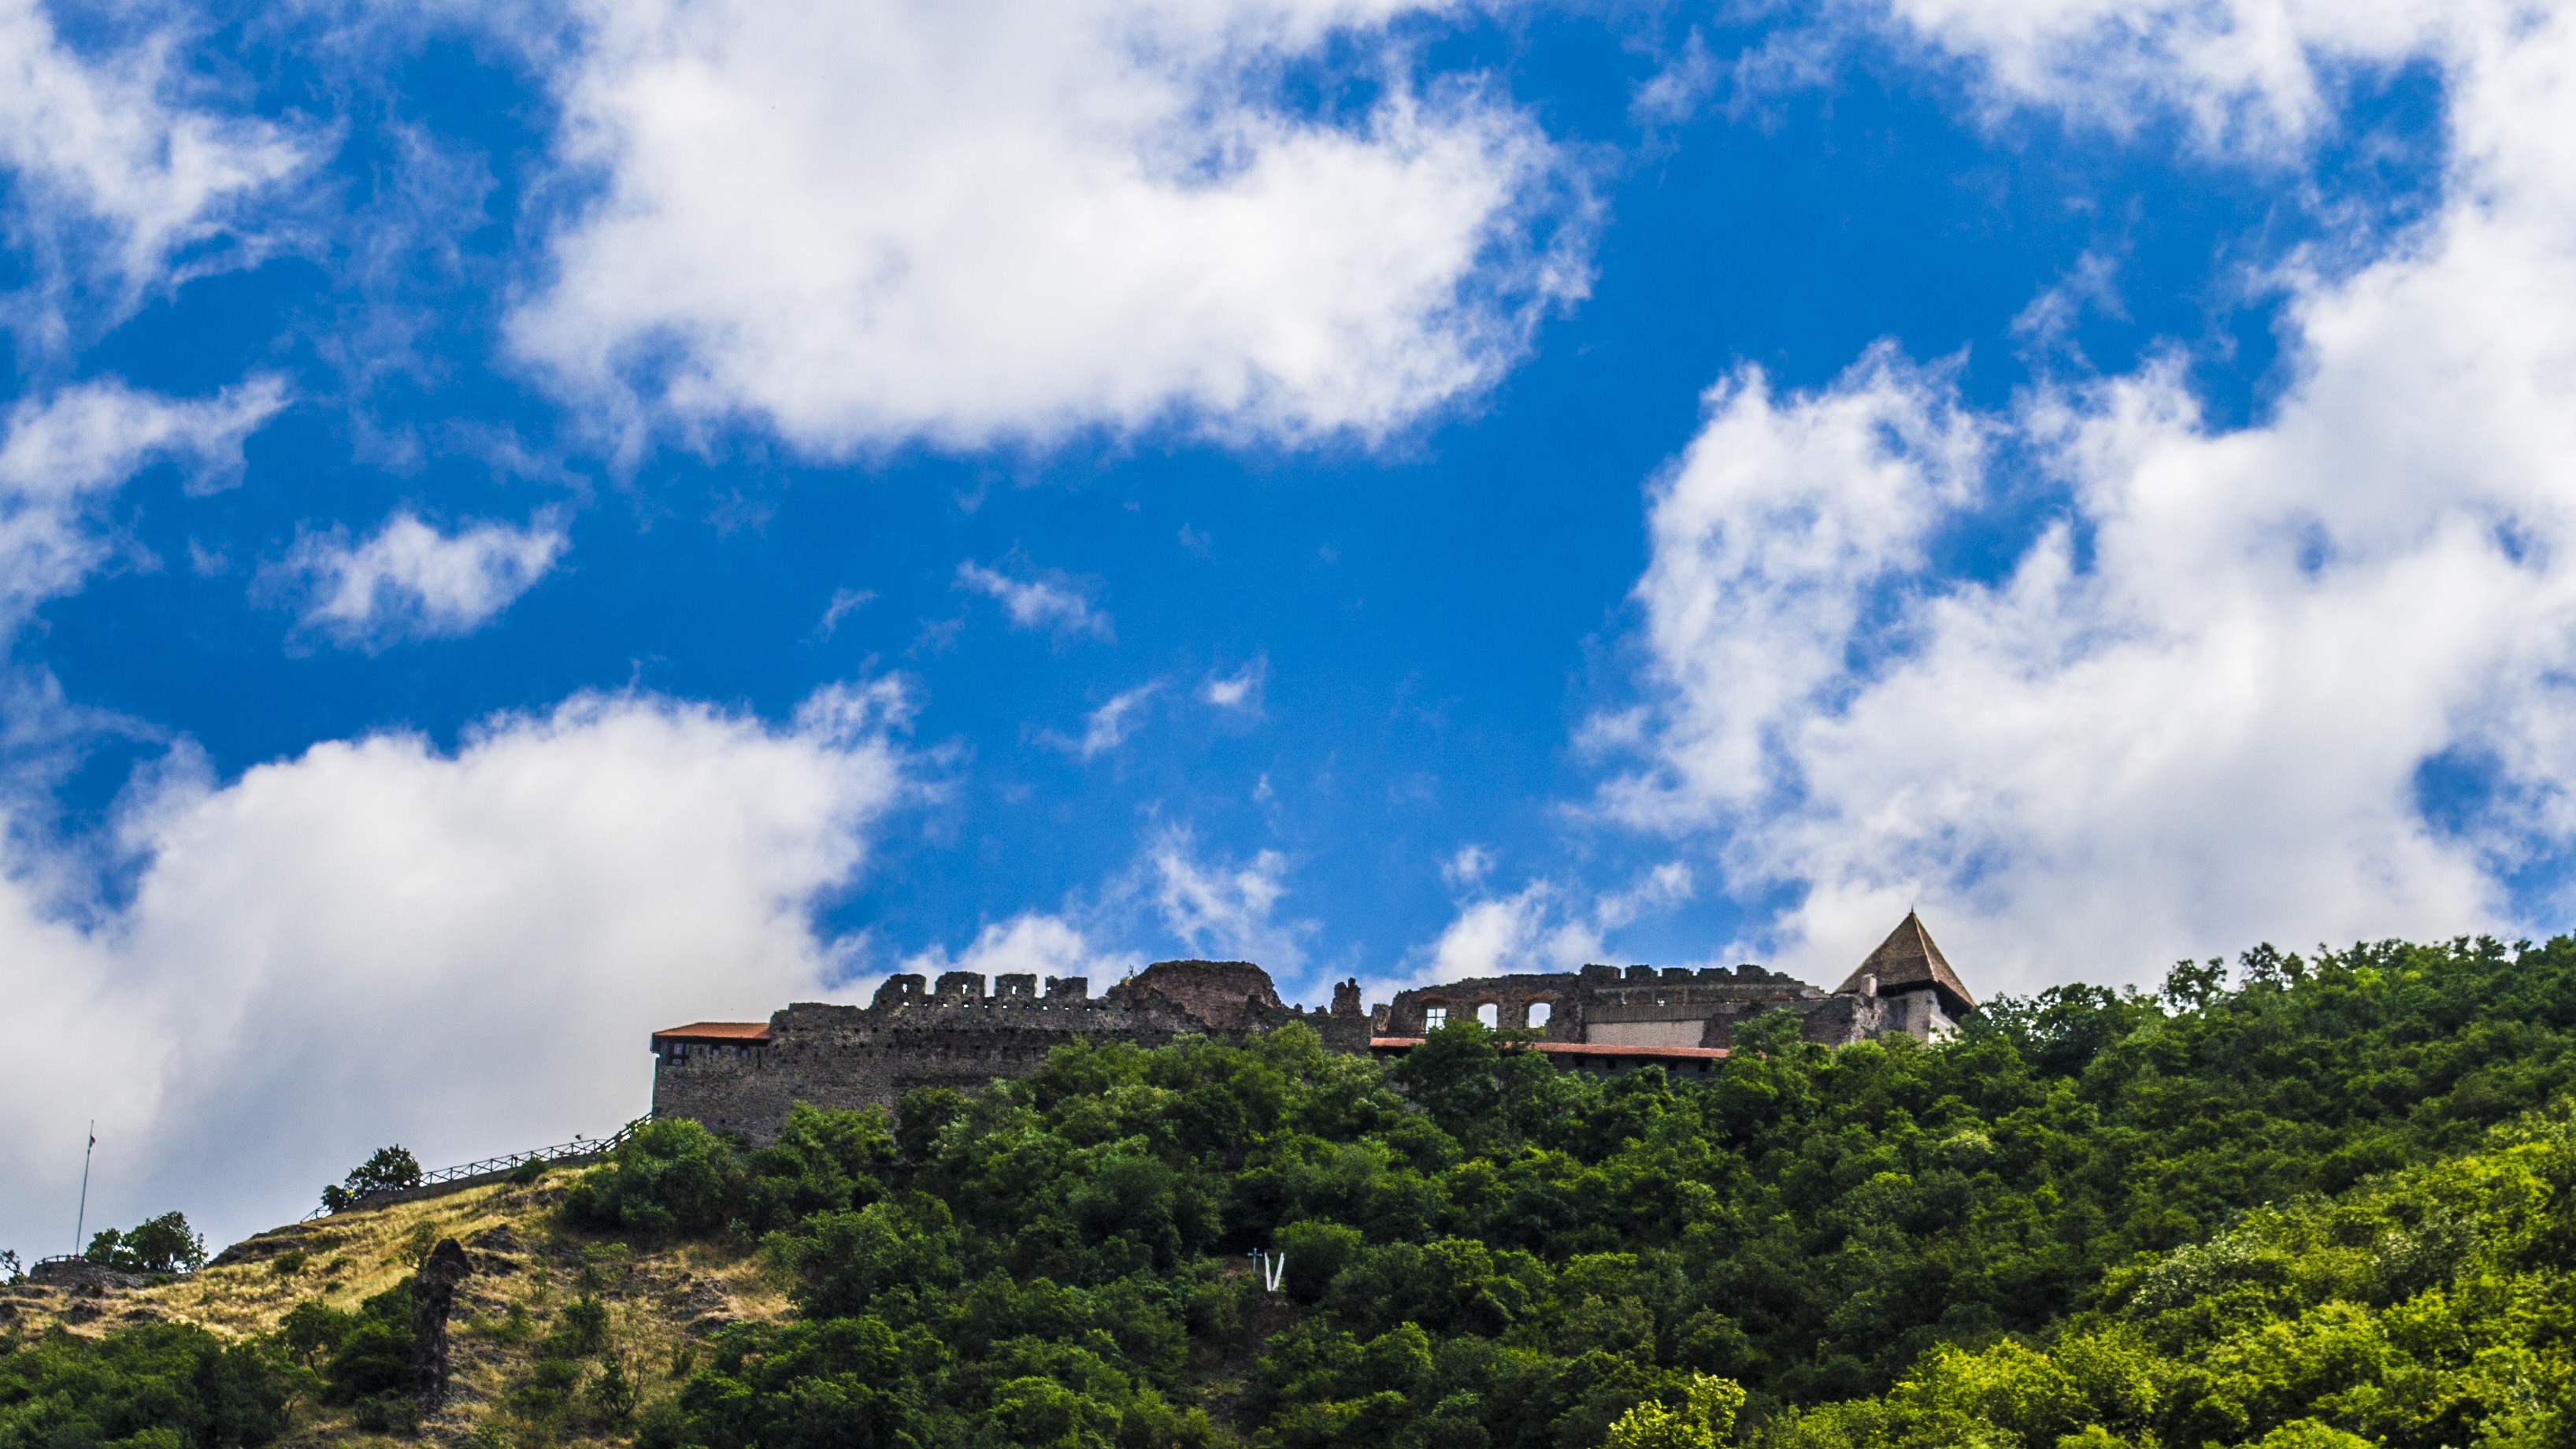
landscape, sea, coast, tree, nature, horizon, mountain, cloud, sky, white, hill, mountain range, panorama, castle, blue, danube, hungary, rural area, meteorological phenomenon, visegr d